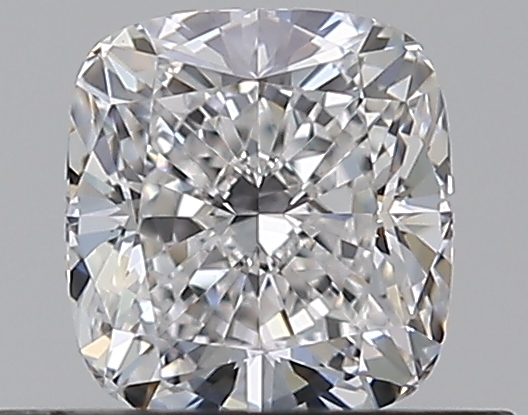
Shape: cushion
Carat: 0.52
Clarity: VVS2
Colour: D
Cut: EX
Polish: EX
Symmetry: EX
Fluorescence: F
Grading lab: GIA
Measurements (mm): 4.66 x 4.34 x 3.03